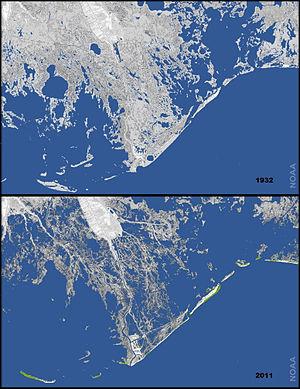
Perte de sols marécageux en Lousiane en 80 ans, de 1932 à 2011 dans le Delta du Mississippi en raison de l'augmentation du niveau relatif de la mer, par effets combinés de la montée de la mer et de l'affaissement des sols, notamment du aux pompage du gaz et du pétrole sous-jacents et à l'endiguement du Mississippi et aux nombreux canaux de drainage ou de circulation creusés dans les marais depuis un siècle. 25 à 35 miles au carré de surface ont été perdus chaque année durant 80 ans. source
Le delta du Mississippi forme l'embouchure du fleuve Mississippi dans l'État de Louisiane dans le Sud des États-Unis. Ce delta est formé par les alluvions déposées par le fleuve alors qu'il se jette dans les eaux du golfe du Mexique. Il continue d'avancer vers le sud et est « l’un des plus changeants au monde, parce que l’un des plus jeunes ». Le delta du Mississippi constitue un riche écosystème menacé par les activités humaines. Il s'agit du 2ème plus grand delta au monde après celui du Gange. Il couvre une superficie de 75 000 km², sur laquelle vivent quelque 2,2 millions d’habitants, la plupart vivant dans l’agglomération de La Nouvelle-Orléans. Pourtant, comparé à d’autres deltas, la densité de la région est relativement faible.